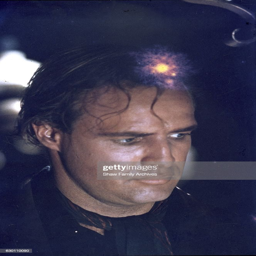
actor and actor during the filming .